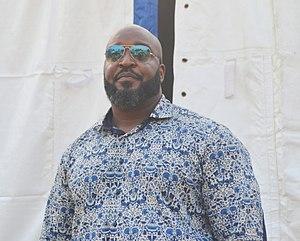
Krotal rappeur Camerounais
Krotal, de son vrai nom Paul Edouard Etoundi Onambélé, né le 2 octobre 1975 est un rappeur, auteur- compositeur et producteur camerounais. Il est l'un des précurseurs du mouvement hip-hop au Cameroun et est depuis 2007 à la tête du label Ndabott Production qu'il a lui-même fondé. Krotal fait ses premiers pas dans le RAP en 1989 au cours du tout premier festival de rap organisé au Cameroun. Il se fait vraiment connaitre sur la scène nationale et internationale grâce au succès de la chanson Jamais. Krotal compte aujourd'hui 3 albums et dont le tout dernier Cœur de lions, peaux de panthères est sorti en 2014.